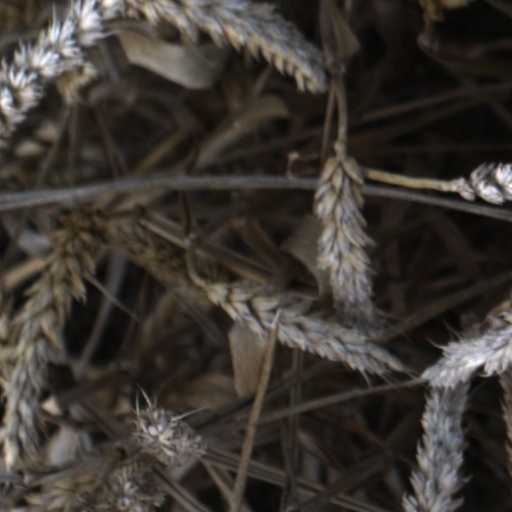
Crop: wheat